Yaakov Yitzhaki

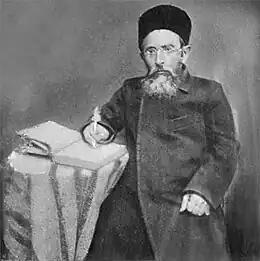

Yaakov Yitzhaki (September 1, 1846 – June 11, 1917) was a rabbi, scholar, religious Zionist and founder of the settlement of Be'er Ya'akov.